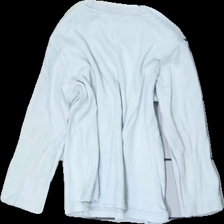
View: back
Type: Top
Category: Children
Brand: H&M
Colors: Blue
Material: 100% cotton
Cut: Regular
Season: All
Stains: Major
Damage: fläckar
Damage location: middle center
Damage 2 location: middle center
Price range: <50
Recommended usage: Export
Description: blå långärmad tröja med fläckar fram och nopprig över hela